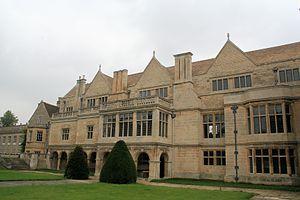
John Fane, 9ᵉ comte de Westmorland, connu sous le nom de Lord Burghersh jusqu'en 1771, est un pair anglais et membre du Parlement.